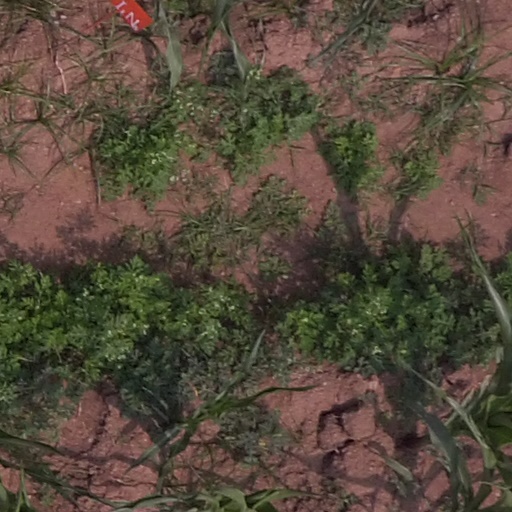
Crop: maize; corn